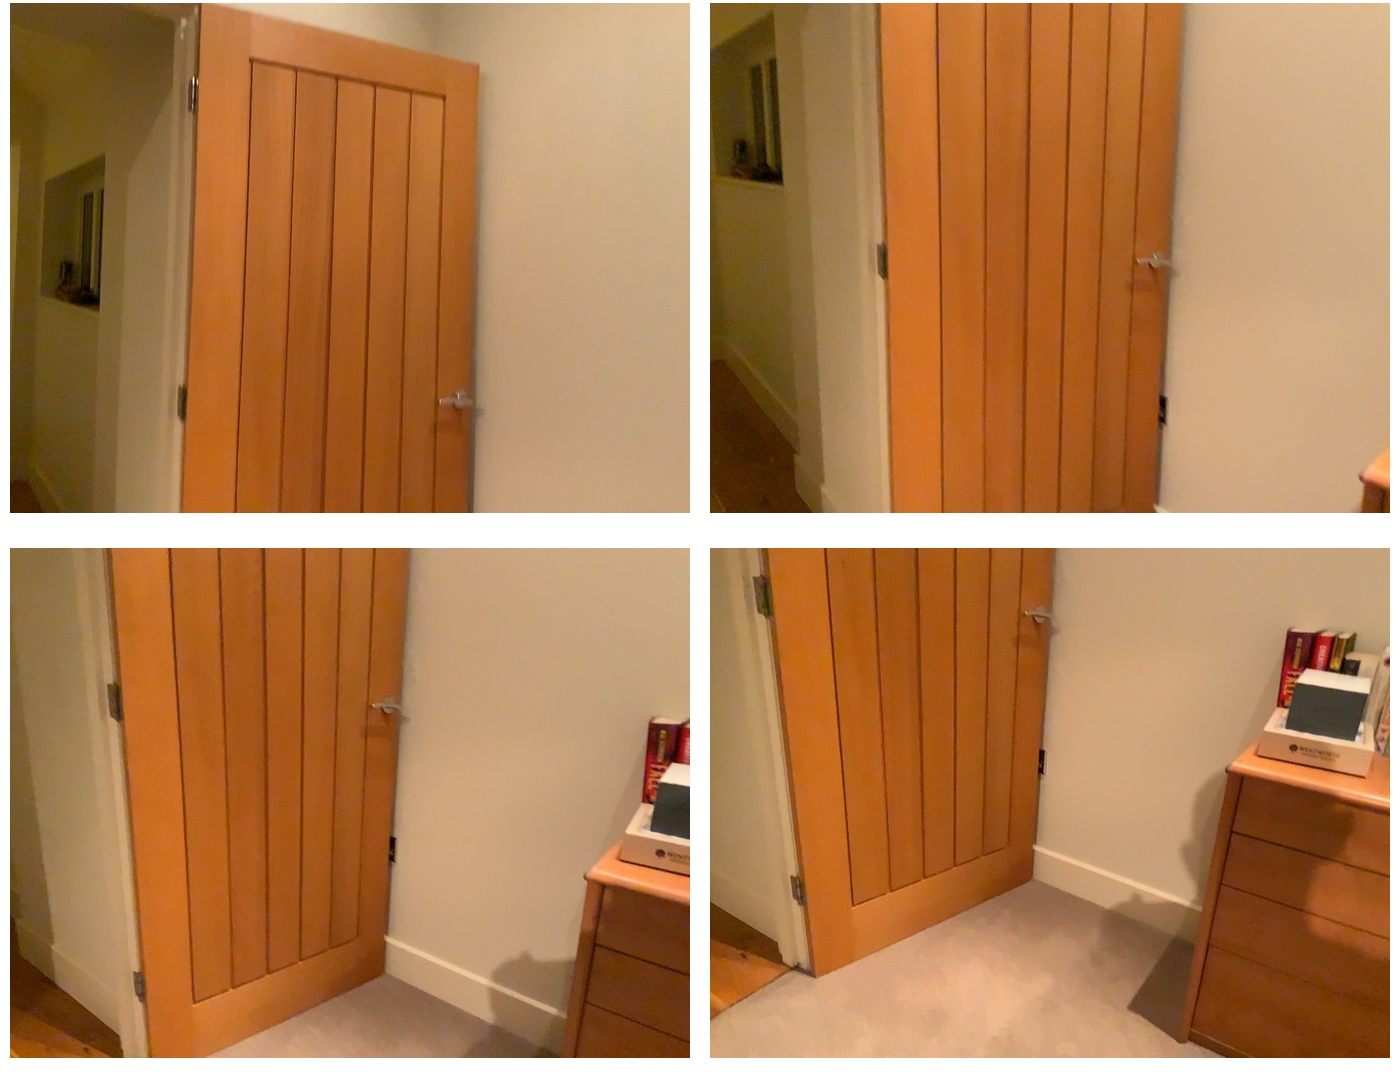Task instruction: Open the door.
Answer: {"task_instruction": "Open the door.", "nodes": ["handle", "door"], "edges": [{"functional_relationship": "openorclose", "object1": "handle", "object2": "door", "spatial_relations": ["right_of", "in_front_of", "close"], "is_touching": true}], "action_type": "pull", "function_type": "open_close_control"}